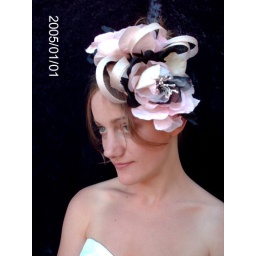
handmade silk roses on a sinamay base in pink and black $180.00 1-01-2005 12-39-05 AM